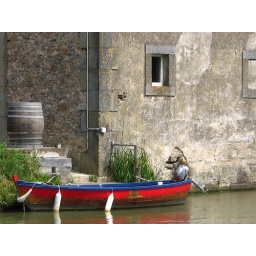
inspired by a postcard - Little boat parked outside some old building in Narbonne, France